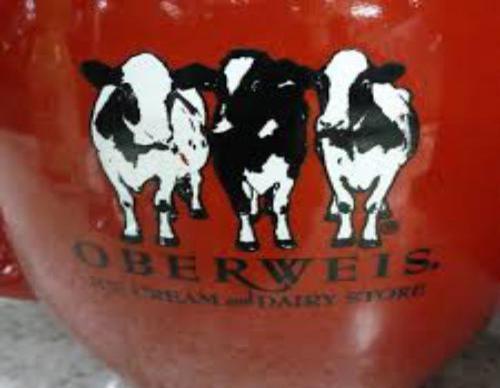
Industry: Food